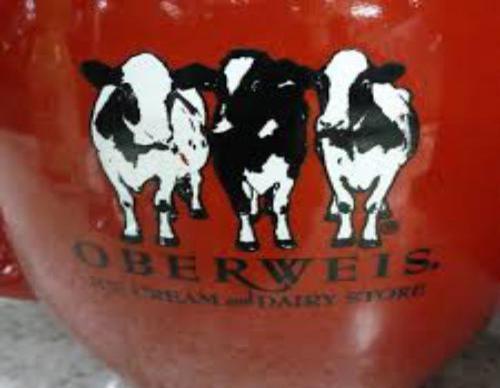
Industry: Food